Tina Arena

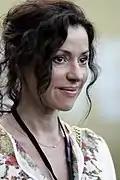
Arena in 2013

Filippina Lydia "Tina" Arena (born 1 November 1967) is an Australian singer-songwriter, musician, musical theatre actress and record producer. She is one of Australia's highest-selling artists and has sold over 10 million records worldwide. Arena is multilingual, singing and recording in English, Italian, French and Spanish.